Charles Studd

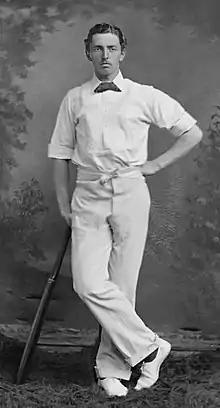
Studd pictured in about 1882

Charles Thomas Studd, often known as C. T. Studd (2 December 1860 – 16 July 1931), was a British missionary, a contributor to "The Fundamentals", and a cricketer.